Great Packington

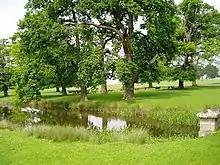
Packington Park

Great Packington, historically known as Packington Magna, is a hamlet, civil parish and country park in the North Warwickshire district of Warwickshire, England. The parish of Meriden is to the south-east, and Little Packington to the west. At Great Packington is Packington estate, which includes Packington Hall, Packington Old Hall and the Greek revival style St James' Church.